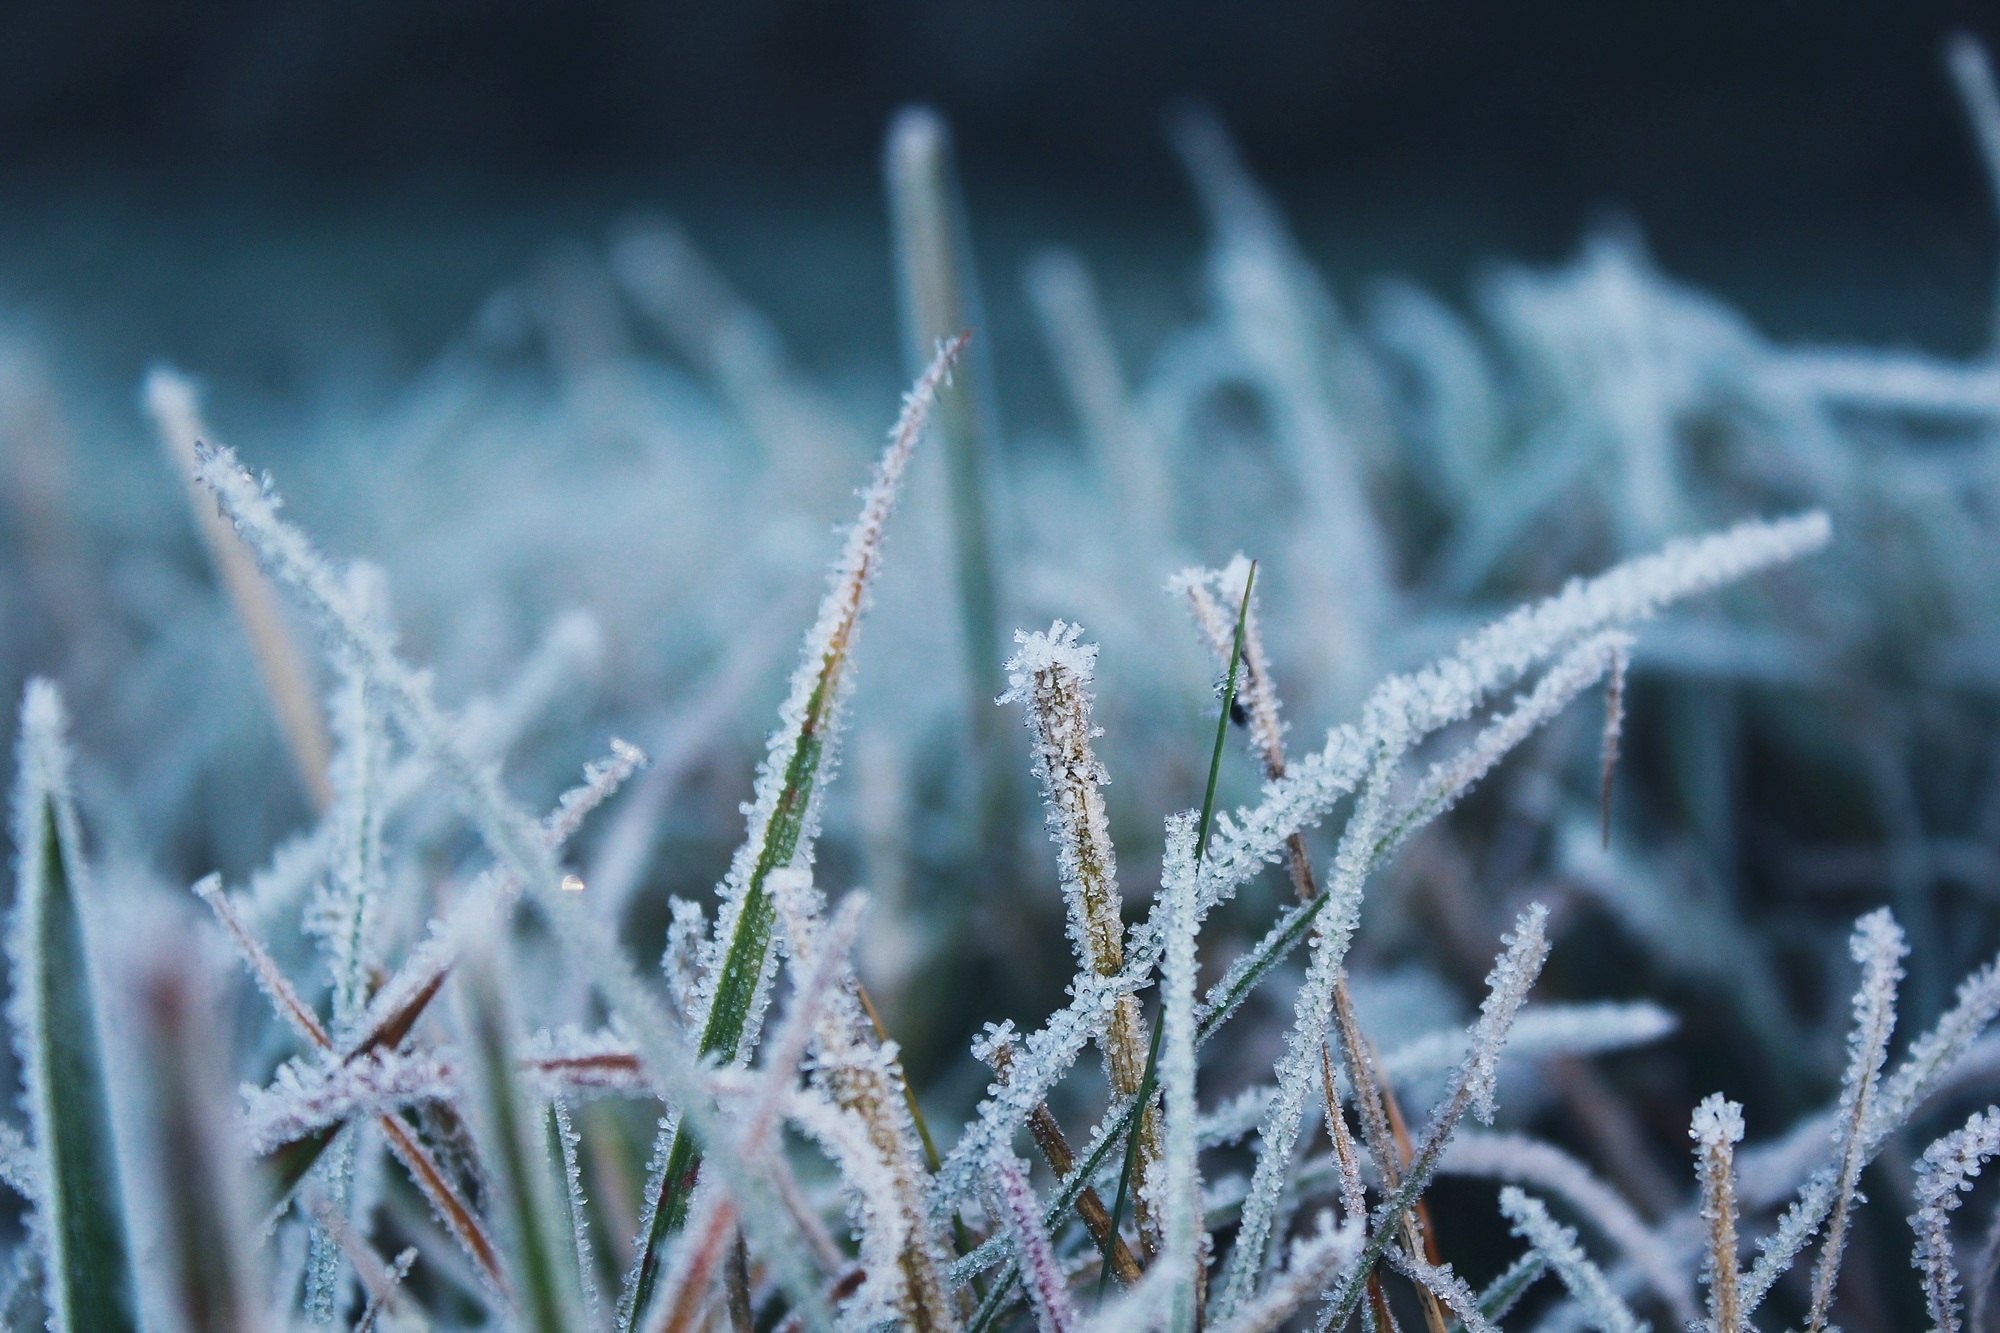
nature, grass, branch, snow, cold, winter, plant, white, photography, meadow, leaf, flower, frost, ripe, ice, green, weather, frozen, season, twig, close up, icy, hoarfrost, moisture, freezing, macro photography, on frozen, grass family, plant stem